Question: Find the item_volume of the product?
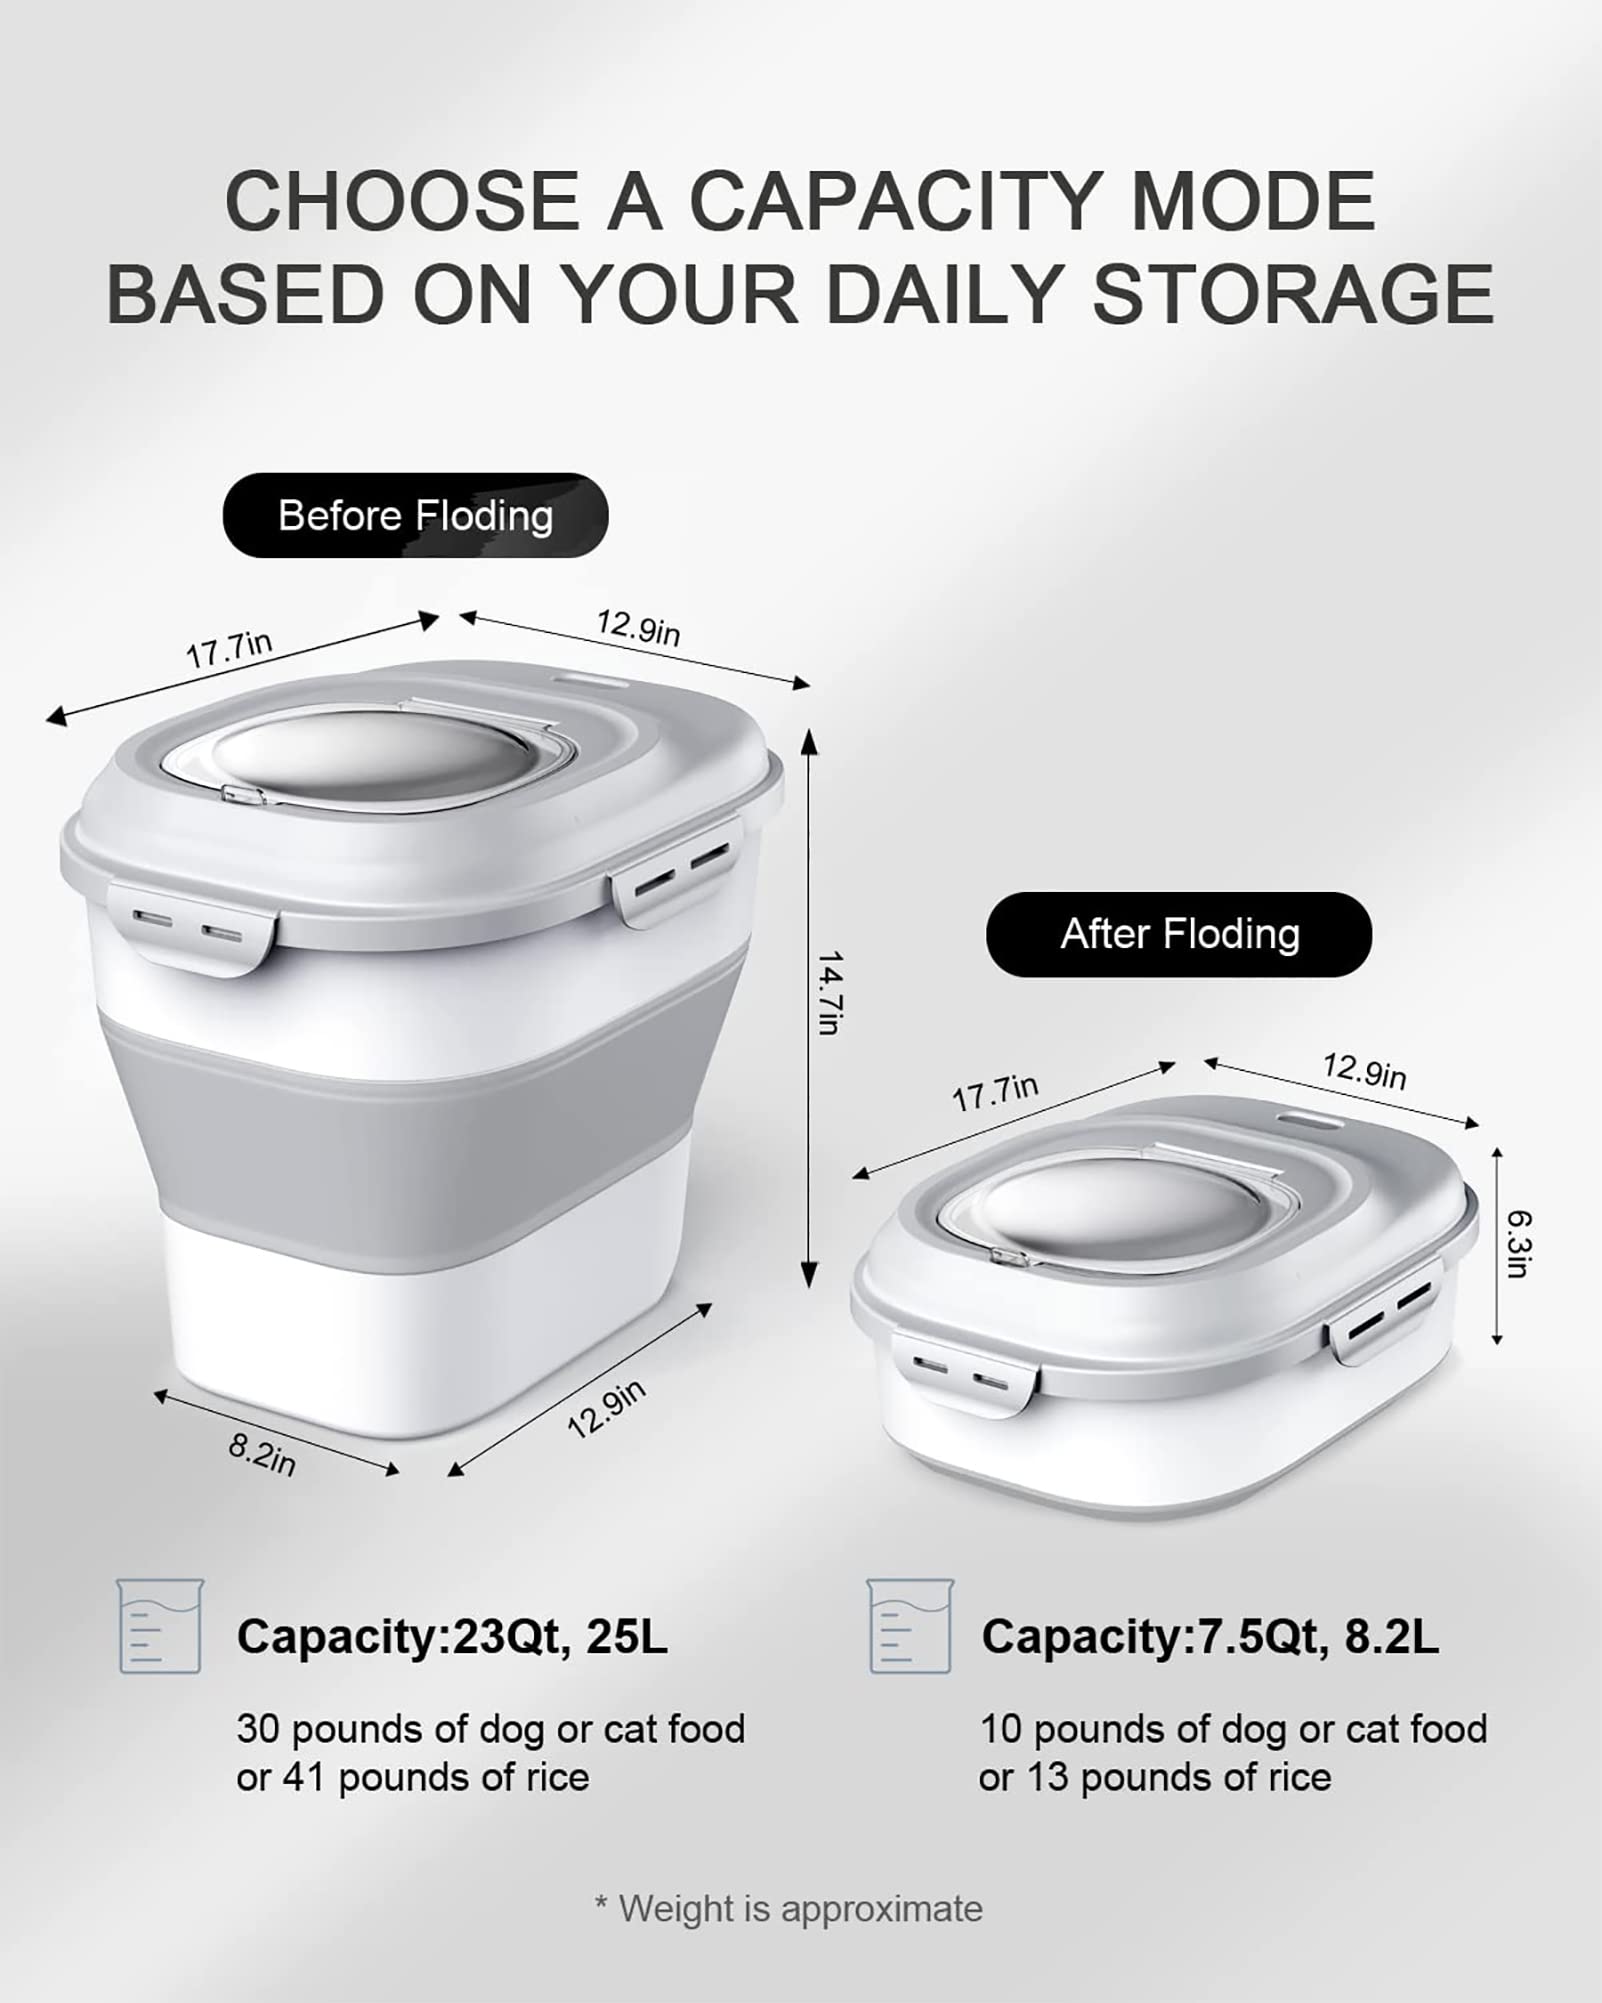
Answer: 25.0 litre